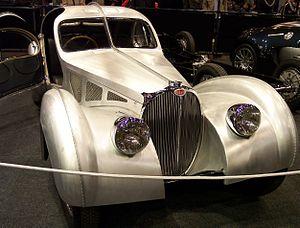
Réplique d'une Bugatti Type 57 Coupé.Italiano: Replica di una Bugatti Type 57 Coupé, realizzata da Peter Borstel, nel 2006, su autotelaio ""Type 57 Stelvio"" del 1935, con carrozzeria in alluminio anziché un Elektron."